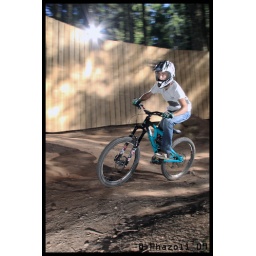
2X 430EX / ST-E2, one on the wall and one on the ground in front of rider, both of full power.